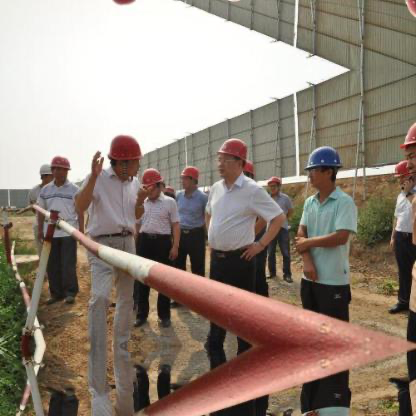
Objects in the image:
label: helmet
label: helmet
label: helmet
label: helmet
label: helmet
label: helmet
label: helmet
label: helmet
label: helmet
label: helmet
label: helmet